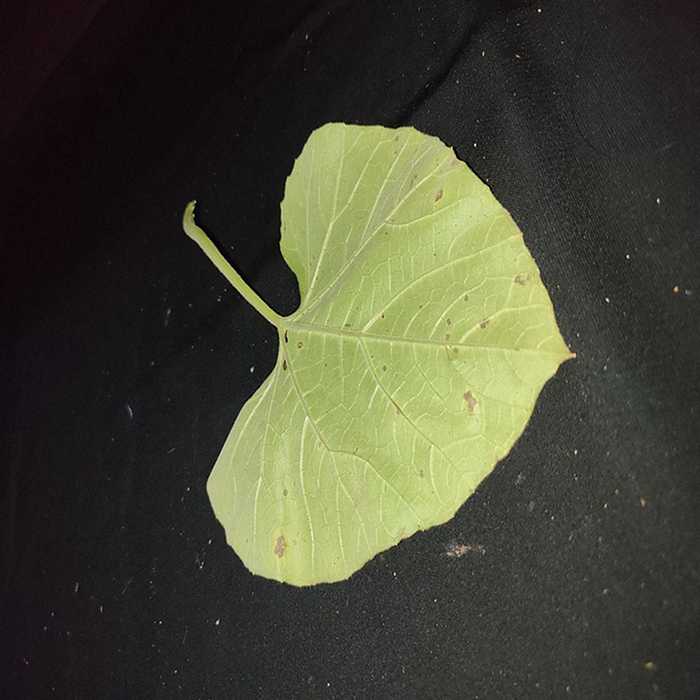
Plant: Bottle gourd
Label: Anthracnose